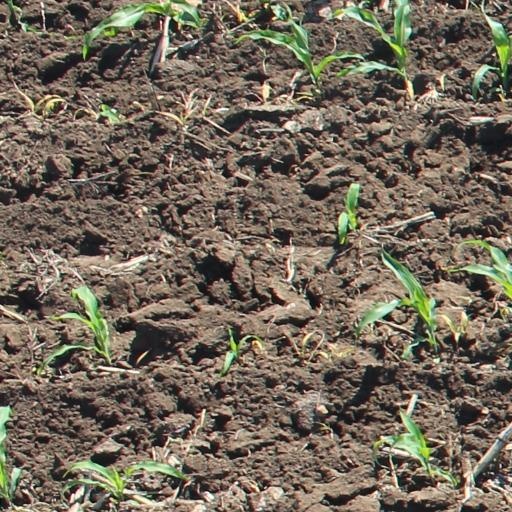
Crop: maize; corn